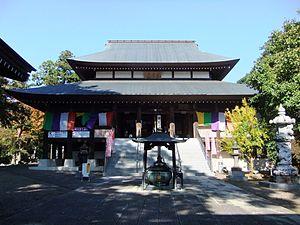
Le Kōzō-ji est un temple bouddhiste situé dans la ville de Kisarazu, préfecture de Chiba au Japon. Il est également connu sous le nom Takazō Kannon. Le Kiyomizu-dera est le 30ᵉ temple du pèlerinage Bandō Sanjūsankasho, circuit de 33 temples bouddhistes de l'est du Japon consacrés à la Bodhisattva Kannon. Les amulettes délivrées par le temple sont très appréciées dans tout le Japon.
Le Bandō Sanjūsankasho désigne une succession des trente-trois temples bouddhistes dans l'est du Japon dédiés à la déesse Kannon. Bandō est l'ancien nom de ce qui est à présent la région de Kantō, nom utilisé en la circonstance parce que les temples sont tous situés dans les préfectures de Kanagawa, Saitama, Tokyo, Gunma, Ibaraki, Tochigi et Chiba. Comme c'est le cas avec tous ces circuits, chaque site a un rang et les pèlerins croient que la visite de tous les temples dans un ordre déterminé est un acte de grand mérite religieux.